Maud-Éva Copy

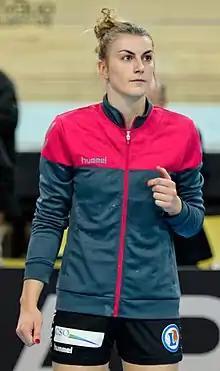
Maud-Eva Copy in 2017

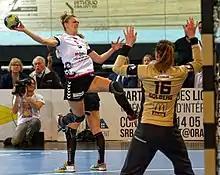
Mar.25, 2017

Maud-Éva Copy (born 6 November 1992) is a French handball player. In 2020 it was announced that she would play for Metz Handball.